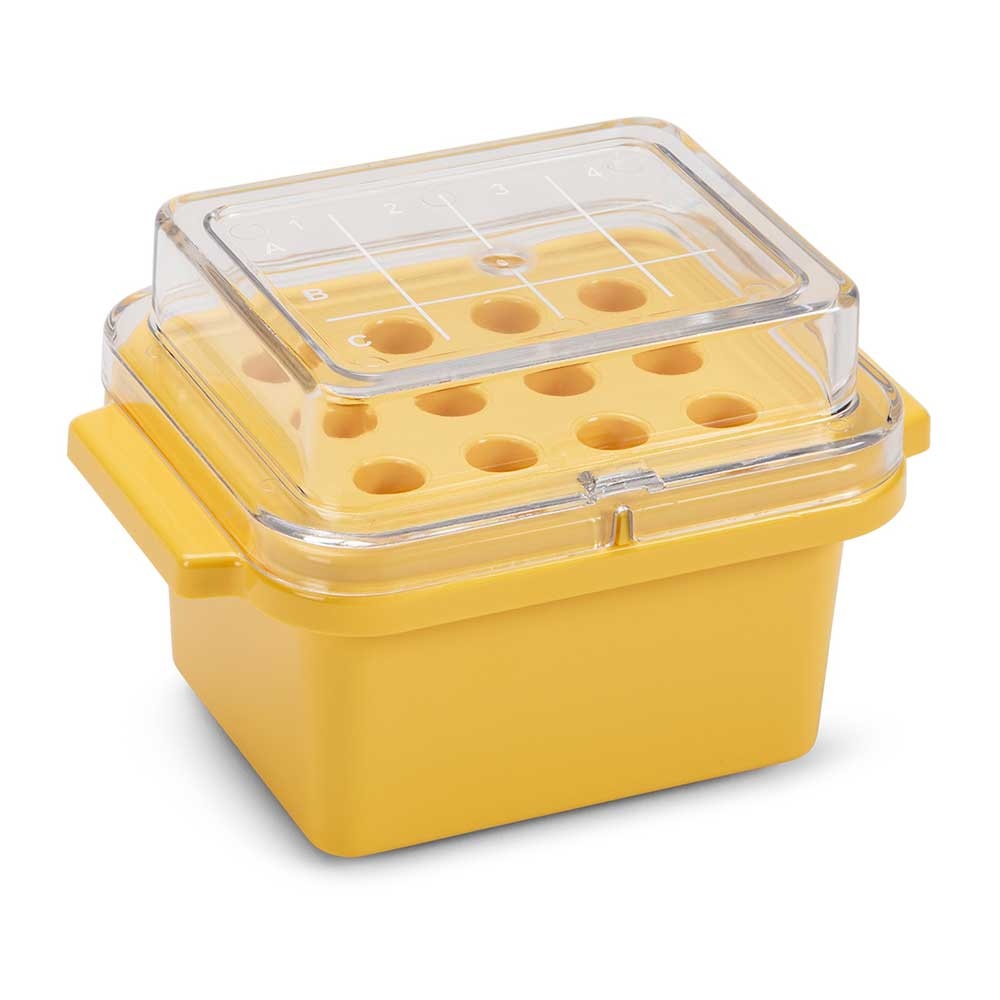
CryoCool Mini Cooler, -20°C, 12-Place (3x4) for 1.5mL Tubes, Yellow
Globe Mini Coolers keep reagents, enzymes, and other temperature sensitive items cool on the bench for up to one hour. An excellent alternative to ice buckets, Mini Coolers are filled with a non-toxic gel contained in a tough polycarbonate shell. The insulating gel ensures consistent temperature on the bench or in the freezer as protection from temperature fluctuations. Coolers are supplied with a keyed lid with printed grids for easy sample identification. Non-Skid feet keep the cooler securely in place on the bench. Coolers with gel filled lids provide extra temperature stability. 0° coolers should be frozen for 24 hours at -5°C to -10°C before use, while the -20° Coolers should be frozen for 24 hours at -20°C to -25°C before use. CBM: UDI: 00840095626019 ECCN: EAR99 Sterility: NON-STERILE Country Origin: IN Length(in): 7.125 Width(in): 7 Height(in): 5.5
Brand: Agapi Lab Solutions
Category: Business & Industrial > Science & Laboratory > Laboratory Equipment > Dry Ice Makers